Cloch

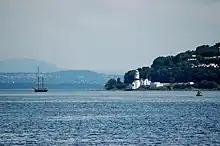
Cloch Point Lighthouse

The light was built by John Clarkson (engineer); Kermack and Gall built the tower, while Smith and Stevenson installed the oil lantern which was first lit on 11 August 1797. The light was replaced in 1829 with an argand lamp and silvered reflector. About 1900, it was lit with acetylene. A radio beacon was installed about 1931.